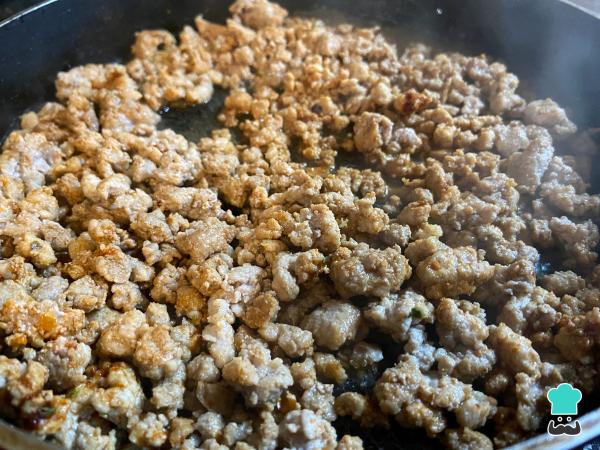
Cuando la carne esté dorada, añade el vino y reserva hasta que se haya evaporado el alcohol, como bien hiciste con la cebolla troceada.